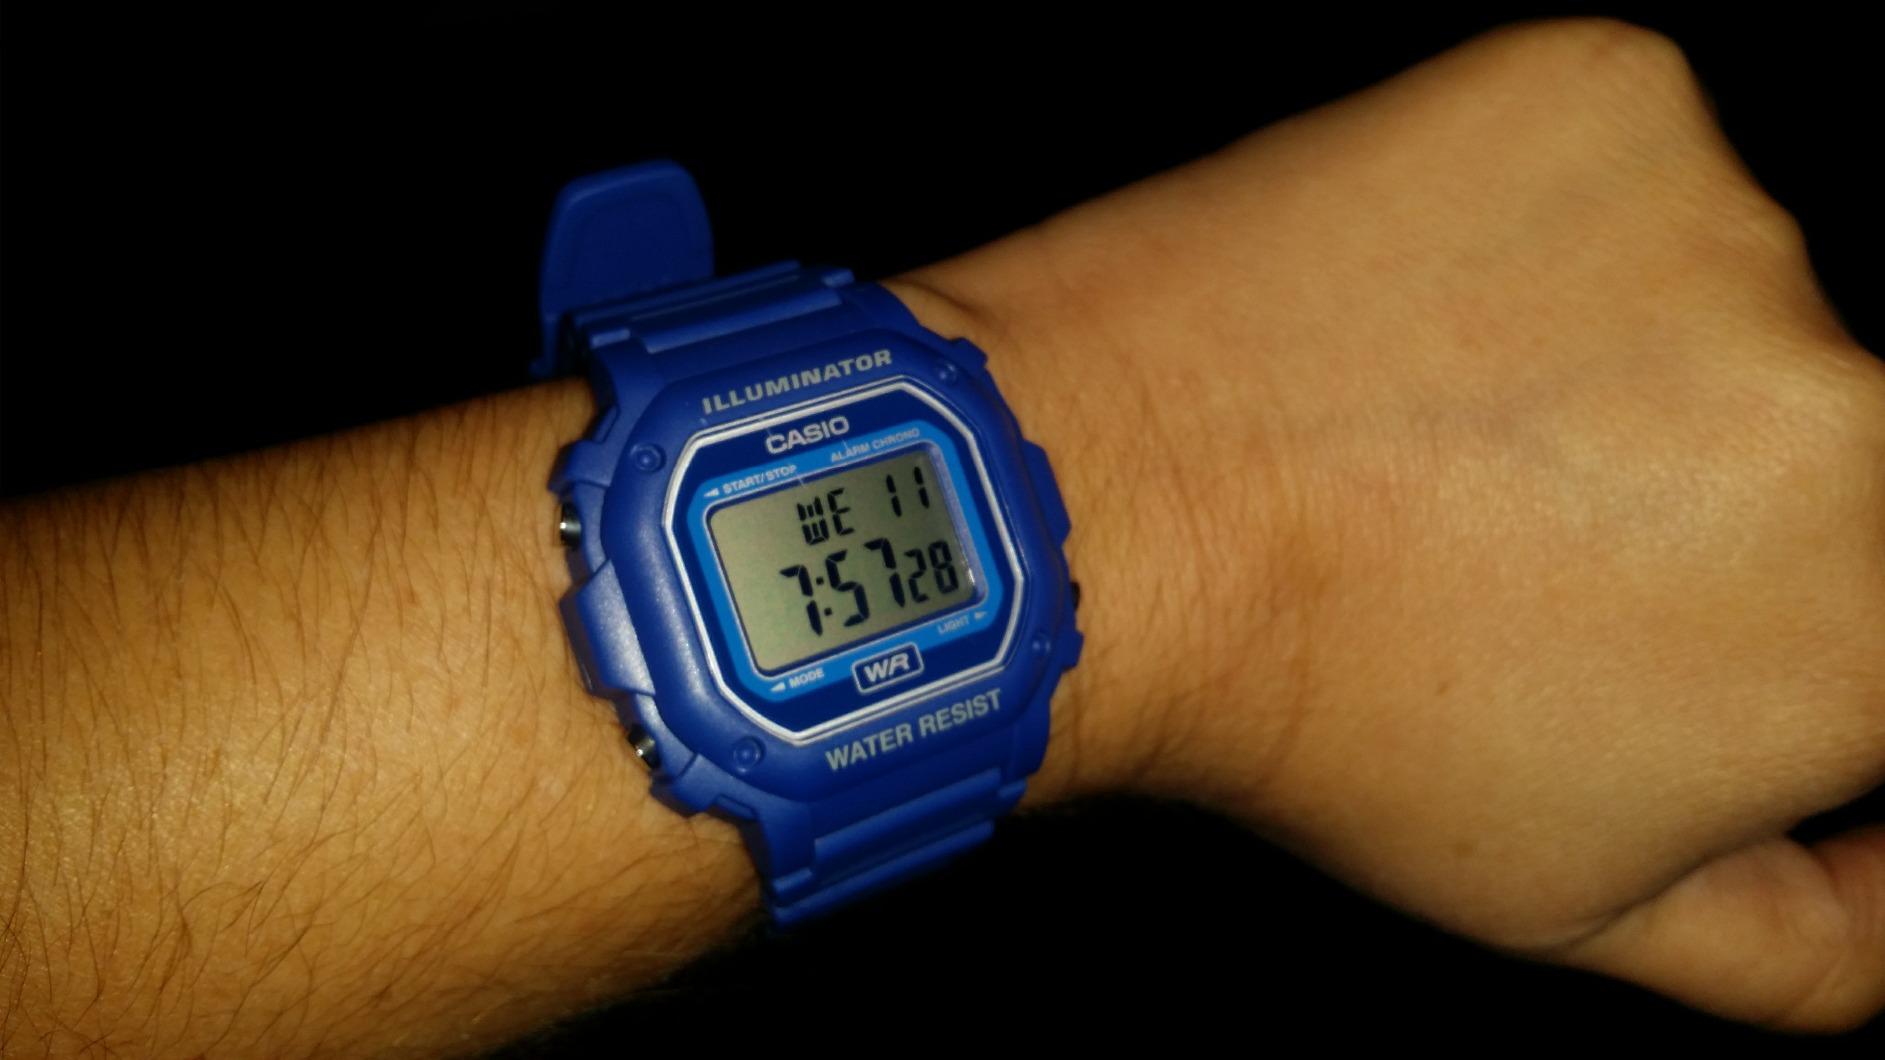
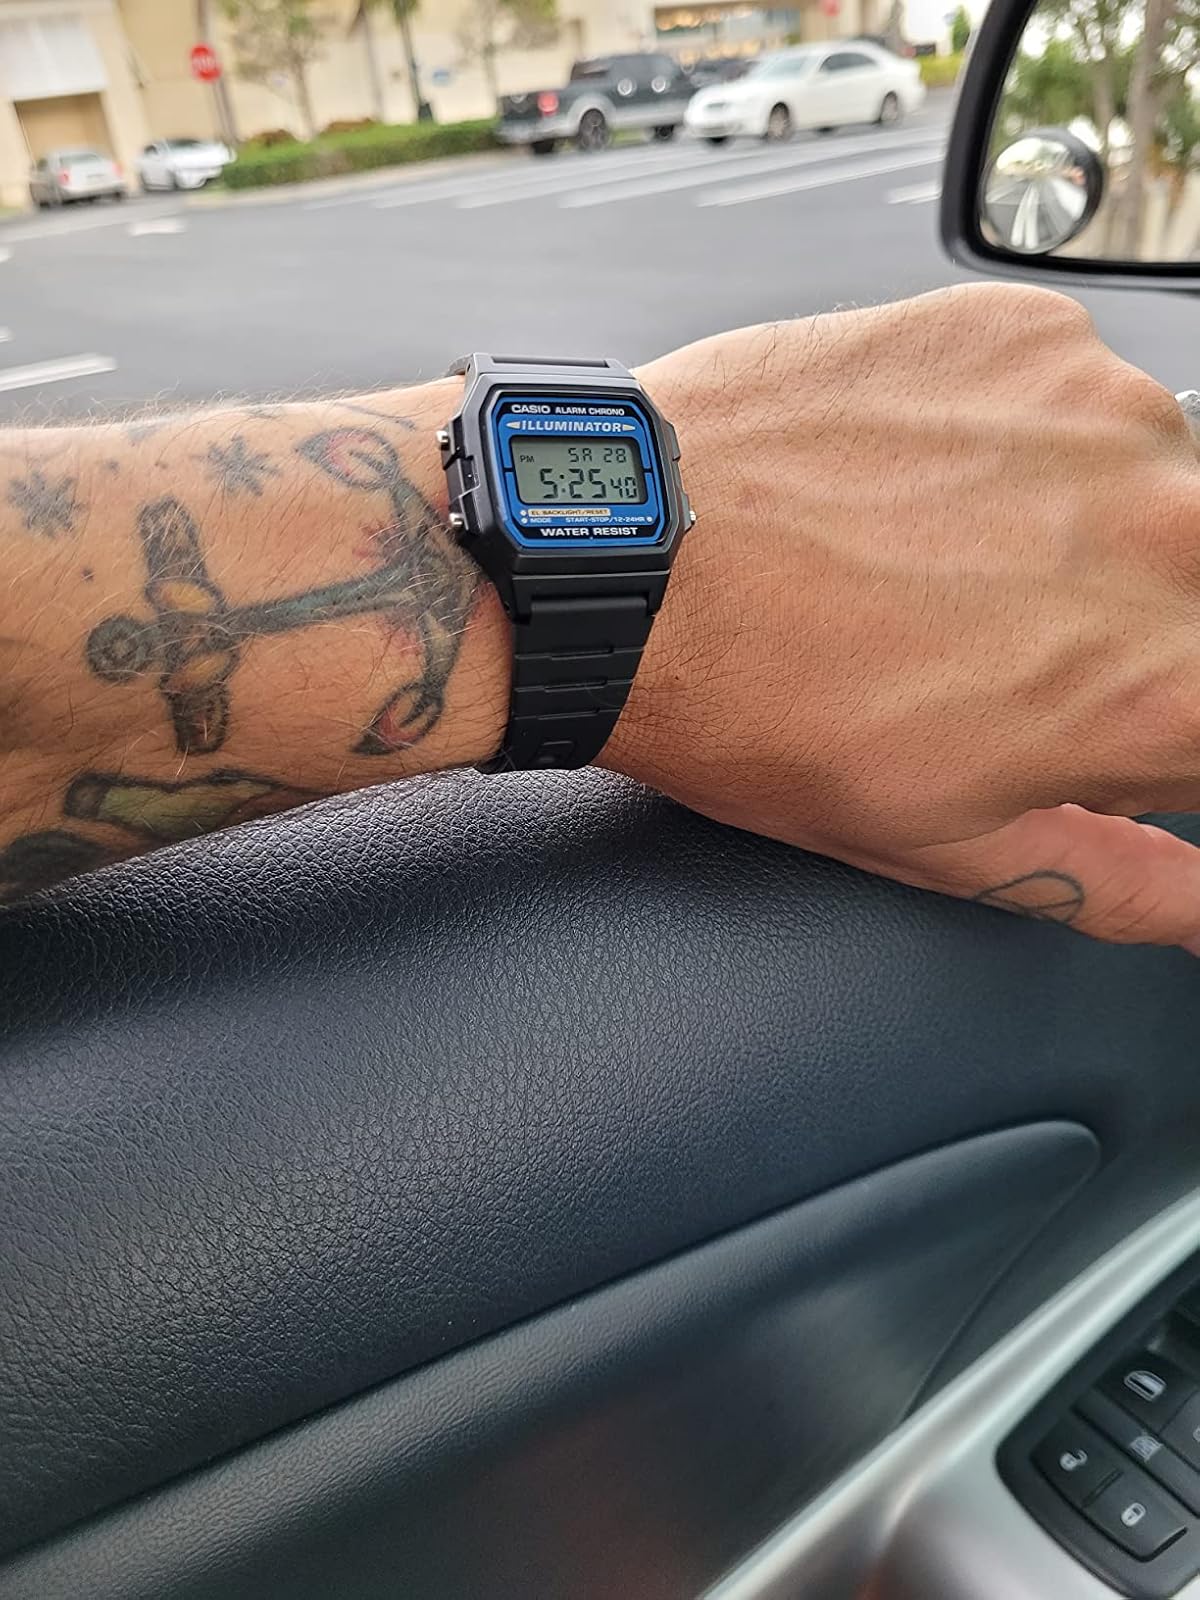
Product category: accessories_watch
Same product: no